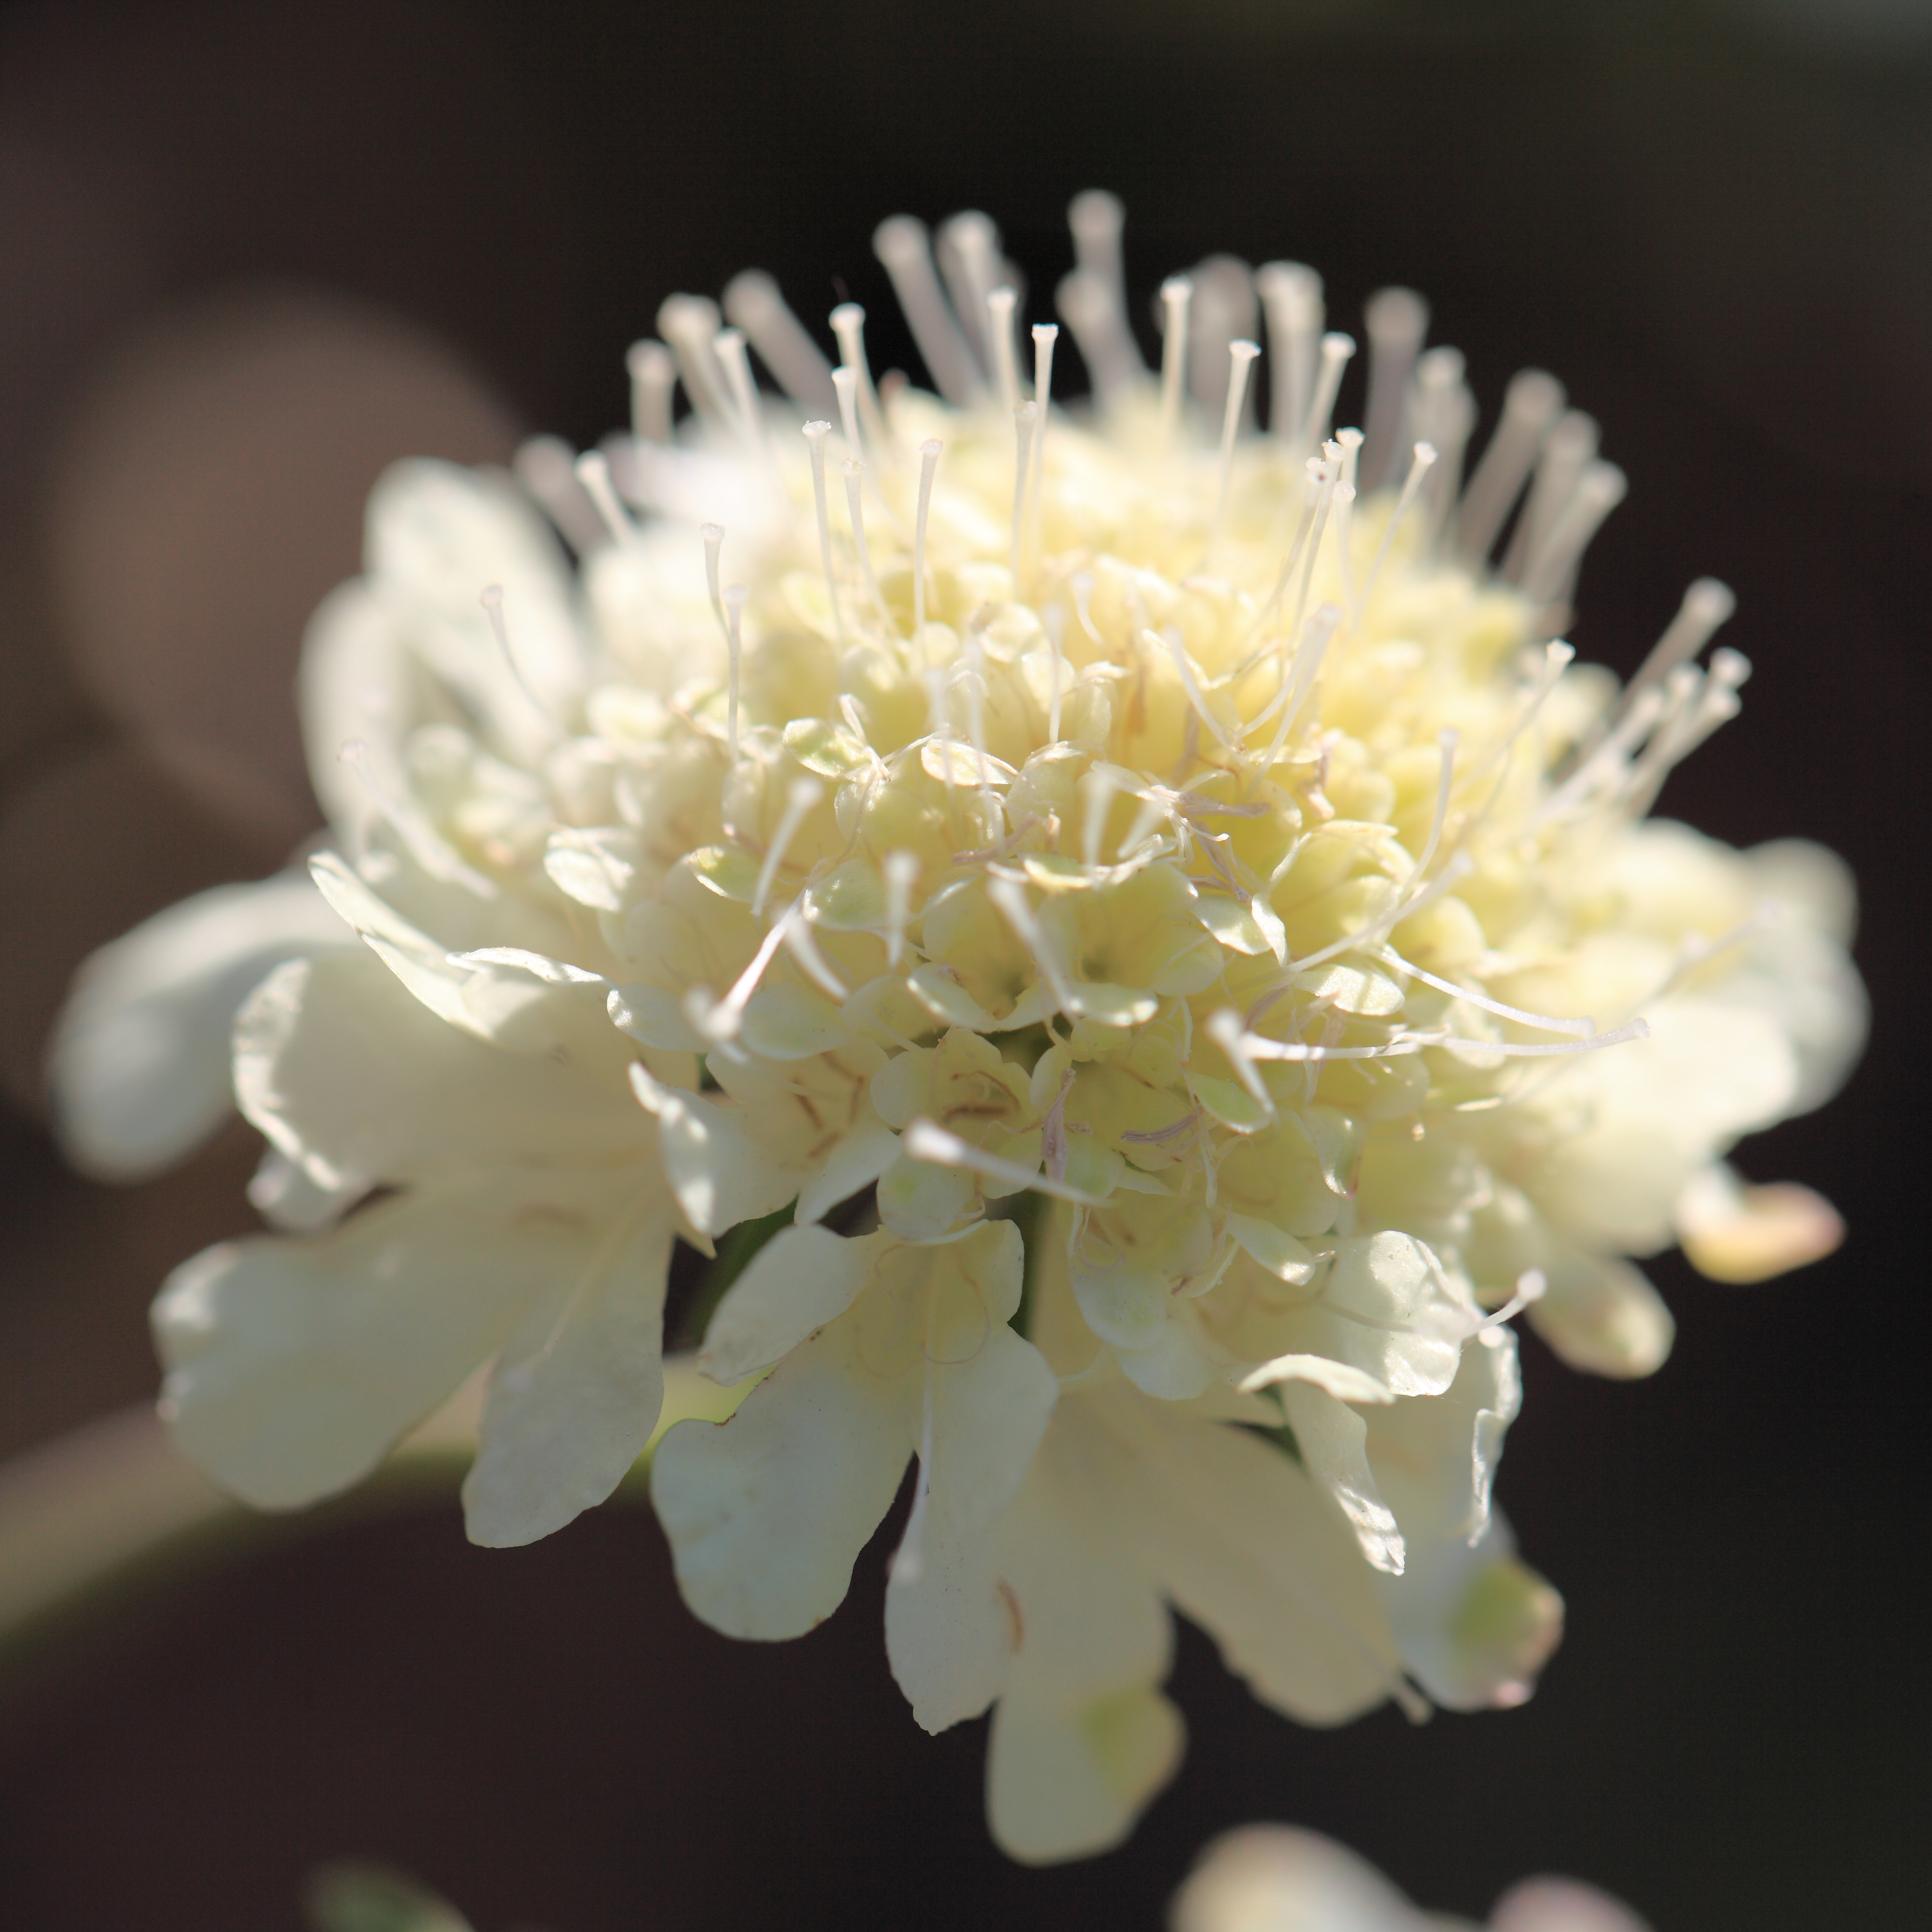
branch, blossom, plant, photography, flower, petal, high, produce, macro, botany, yellow, flora, close up, shrub, 5d, hires, markii, hi, res, resolution, macro photography, flowering plant, plant stem, land plant